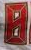
Number: 8